INAVA

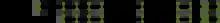
Most common C1orf106 isoforms

Isoform 1, which is the longest, is accepted as the canonical isoform. It contains ten exons, which encode a protein that is 677 amino acids long, depending on the source. Some sources report that the protein is only 663 amino acids due to the use of a start codon that is forty-two nucleotides downstream. According to NCBI, this isoform has only been predicted computationally. This may be because the Kozak sequence surrounding the downstream start codon is more similar to the consensus Kozak sequence as shown in the table below. Softberry was used to obtain the sequence of the predicted isoform. Isoform 2 is shorter due to a truncated N-terminus. Both isoforms have an alternative polyadenylation site.